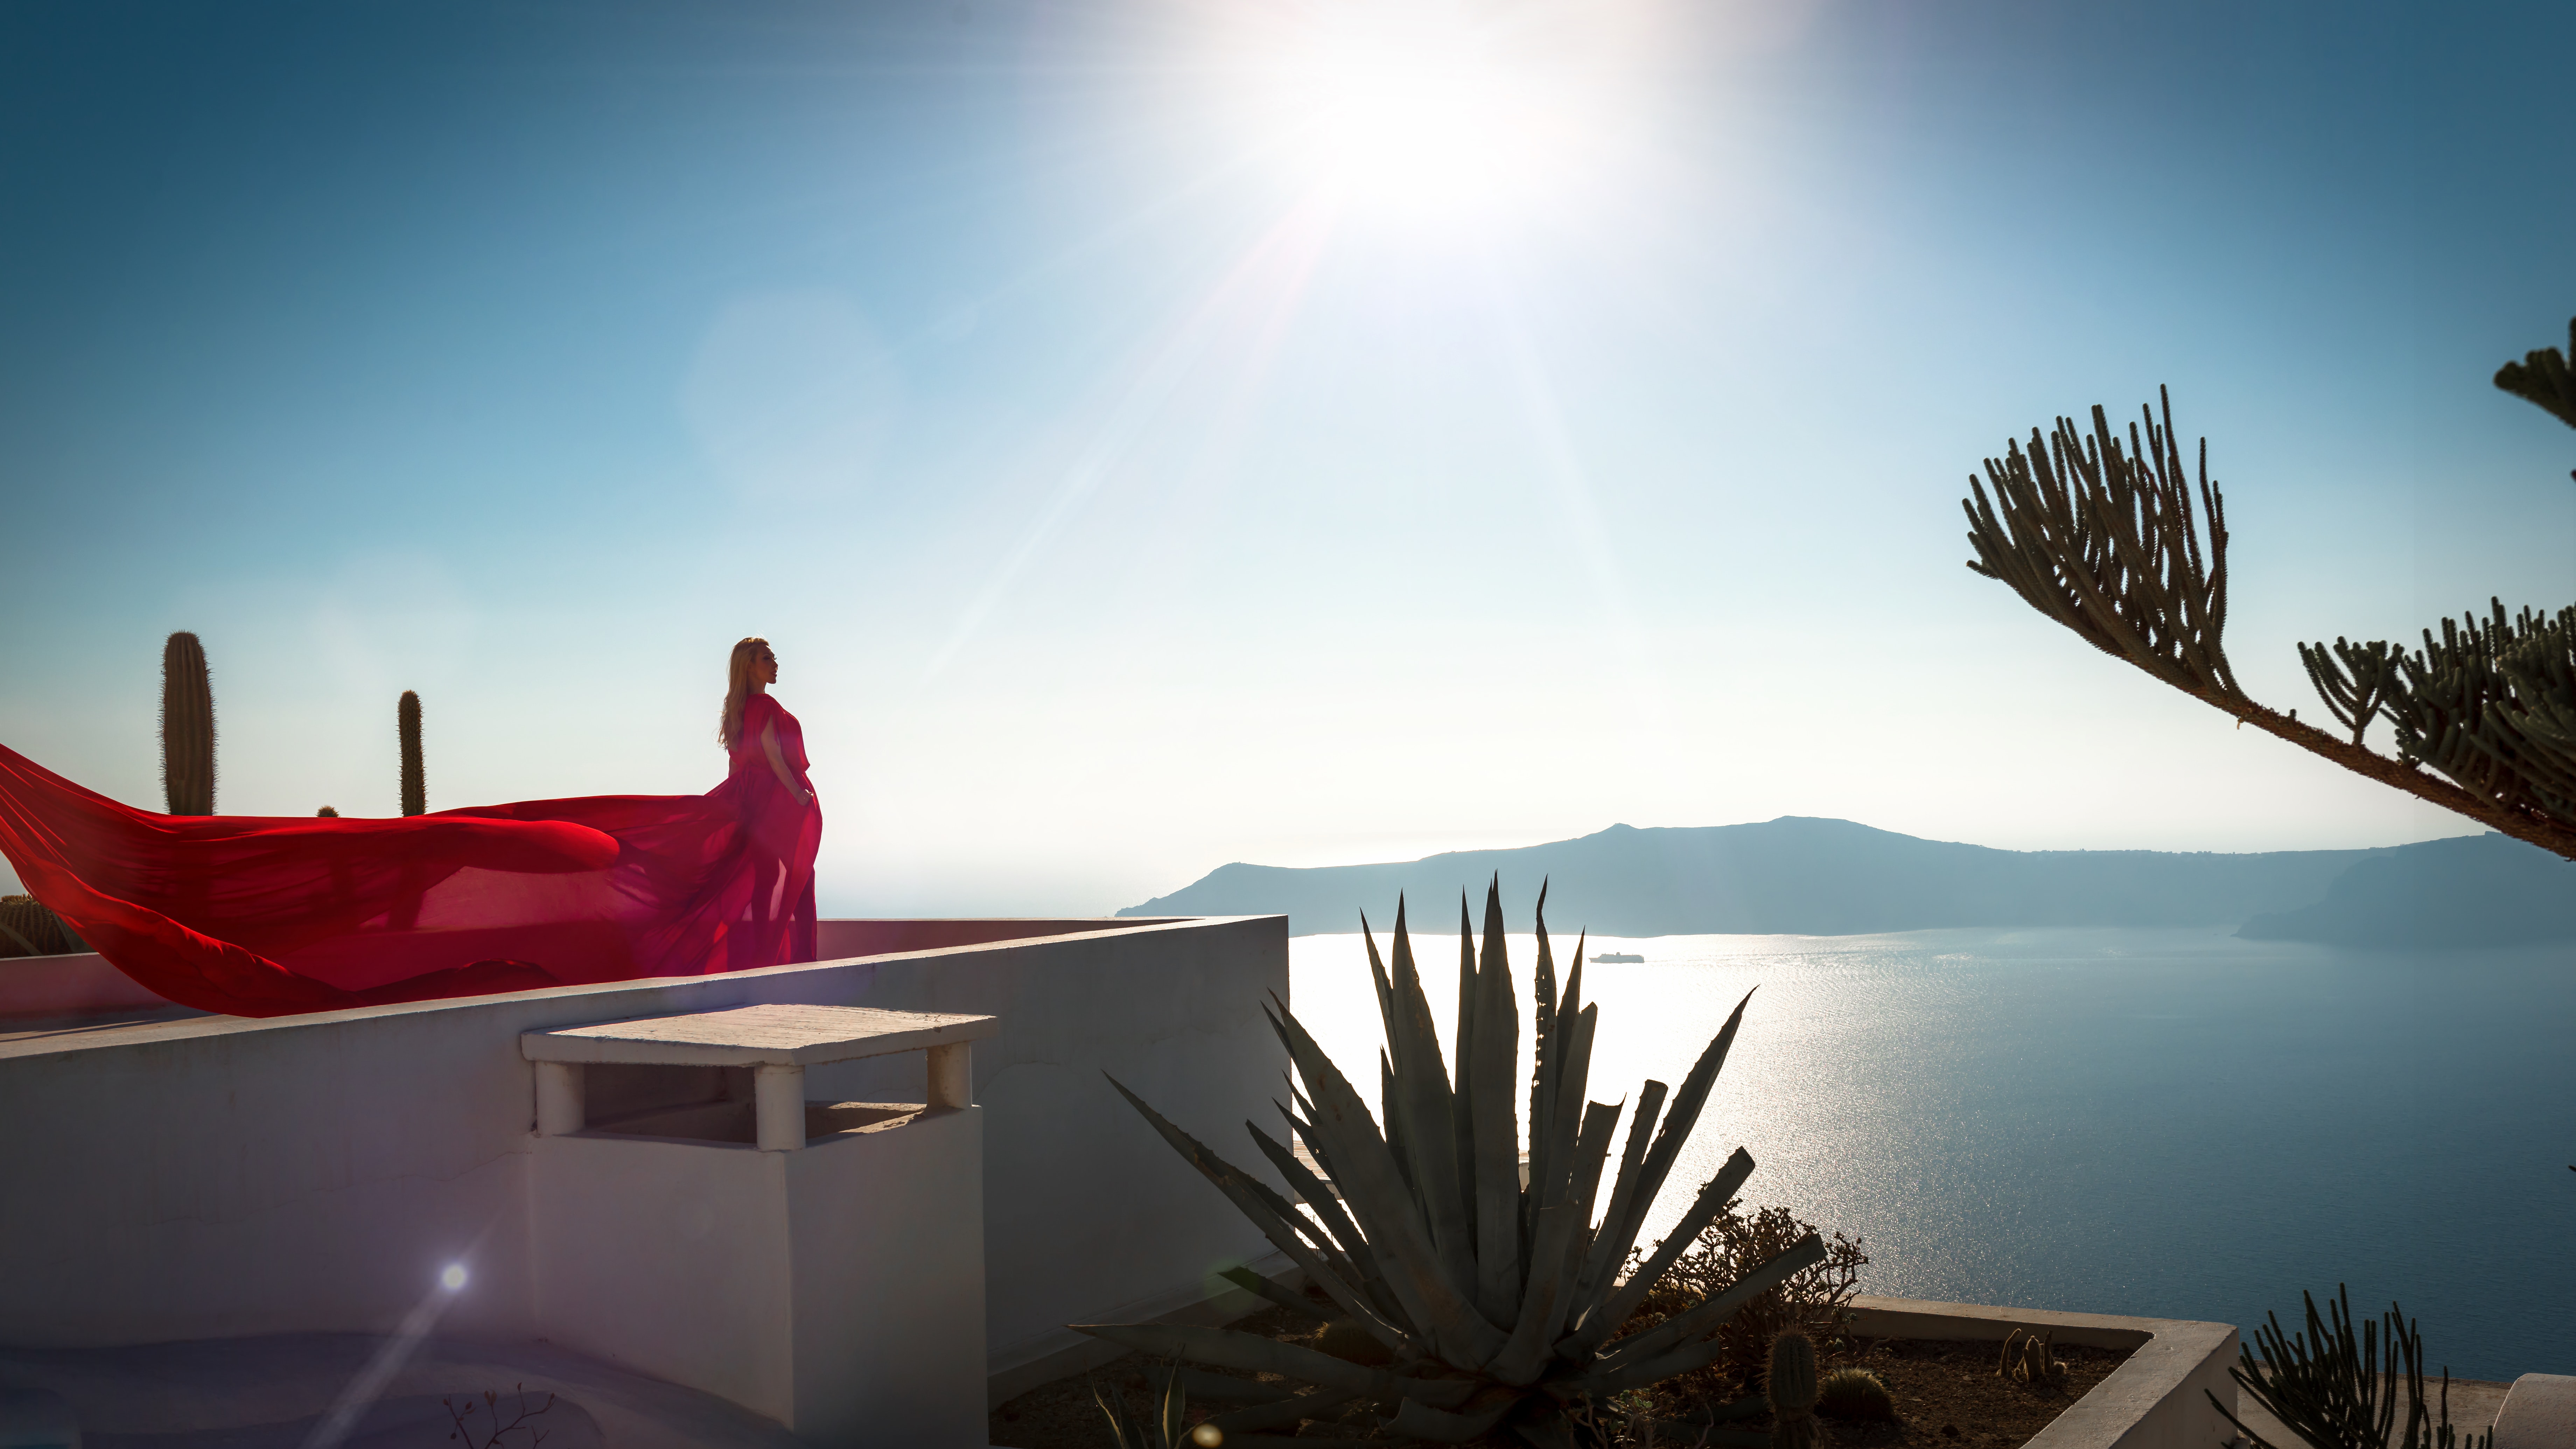
sky, morning, sunlight, vacation, cloud, water, tree, sea, tourism